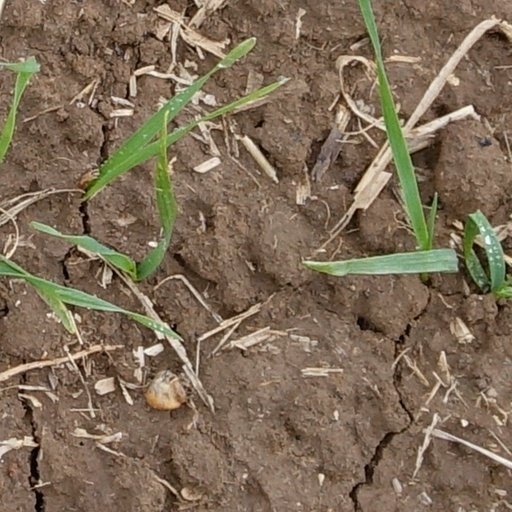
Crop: wheat